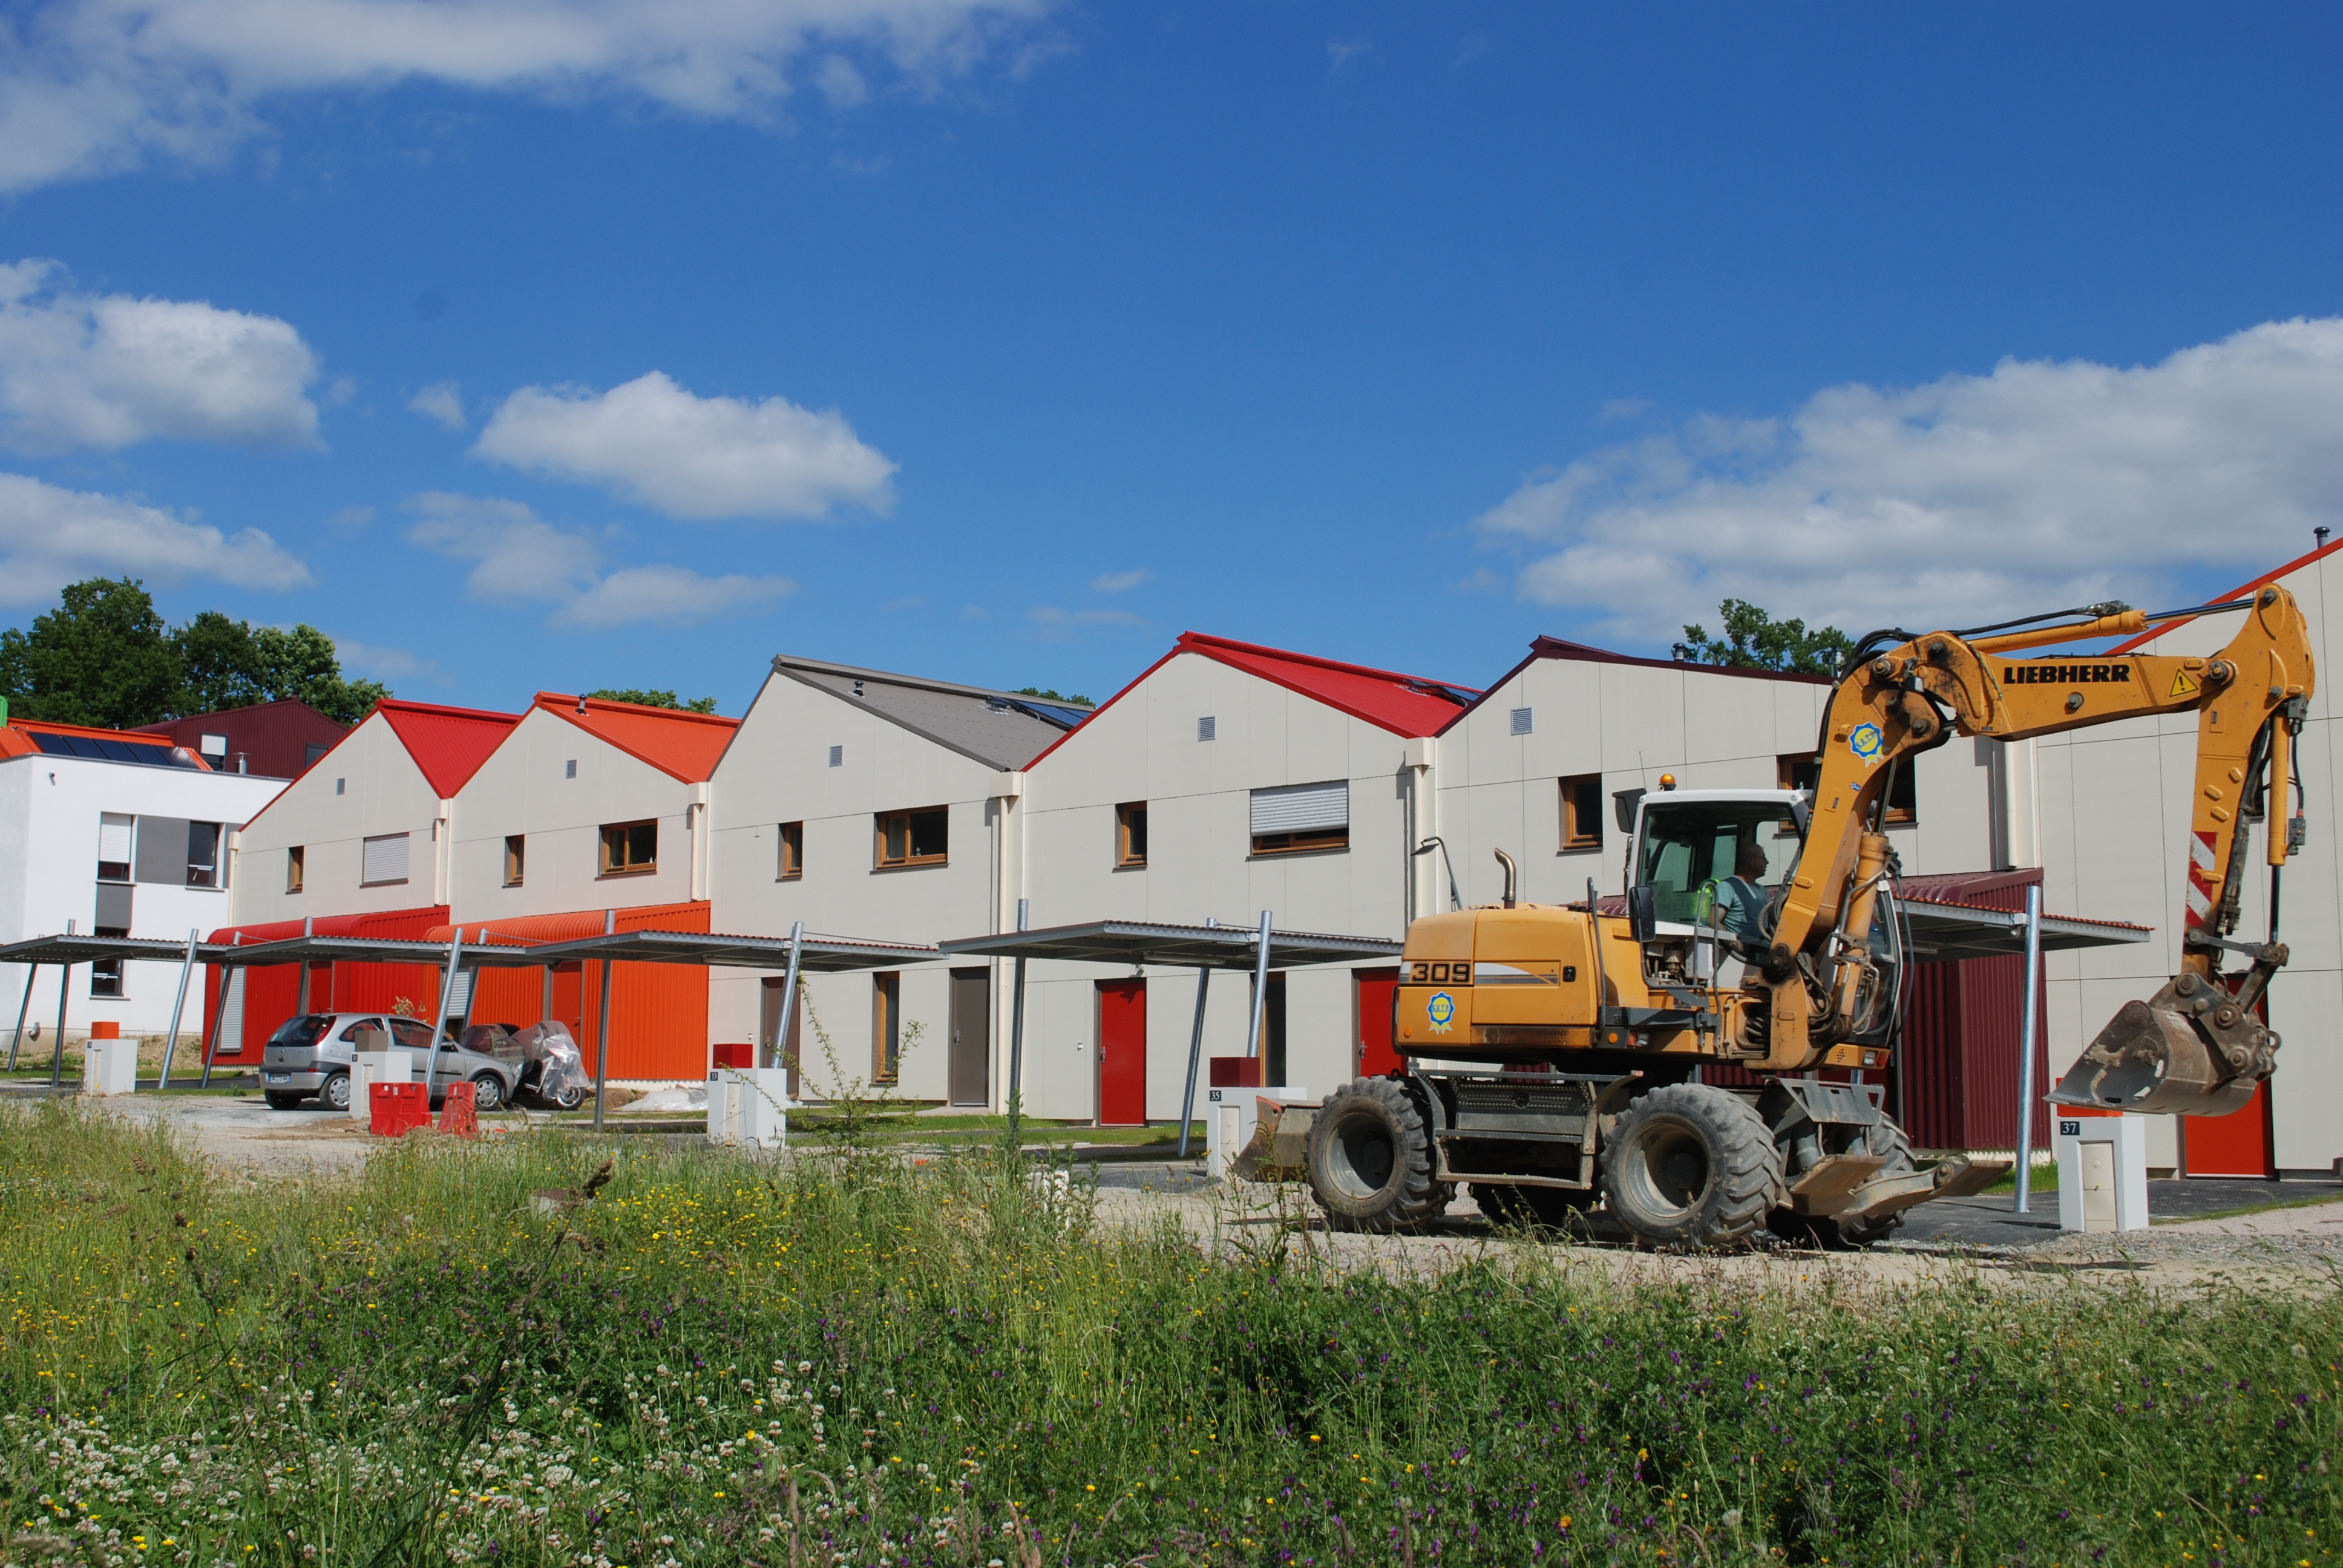
house, home, asphalt, village, vehicle, church, houses, site, allotment, zac, residential area, org res, grasslands of org res